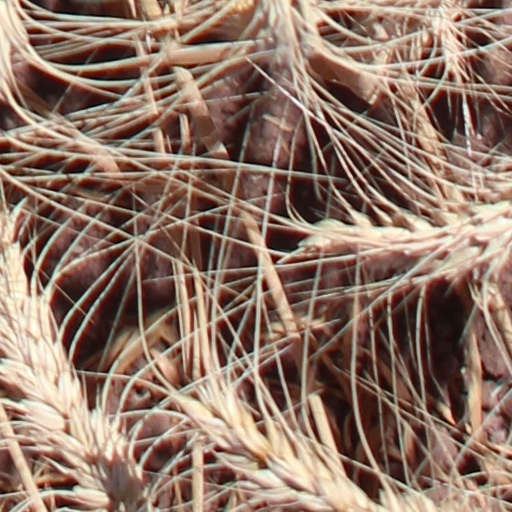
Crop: wheat